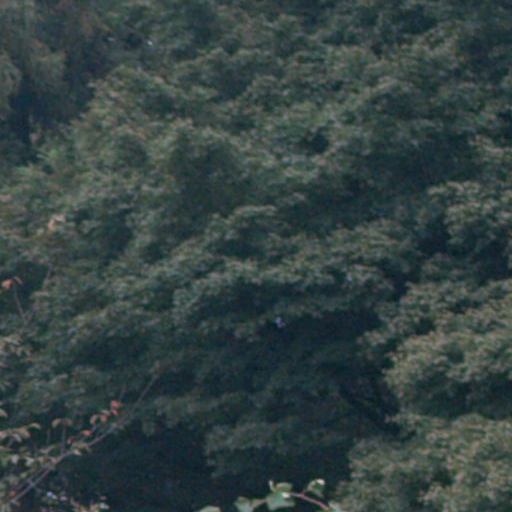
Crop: cassava